Tootsie Roll

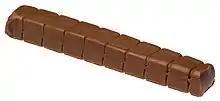
A large Tootsie Roll log

Tootsie Roll is a chocolate taffy candy that has been manufactured in the United States since 1907. The candy has qualities similar to both caramels and taffy without being exactly either confection. The manufacturer, Tootsie Roll Industries, is based in Chicago, Illinois. It was the first penny candy to be individually wrapped in America.